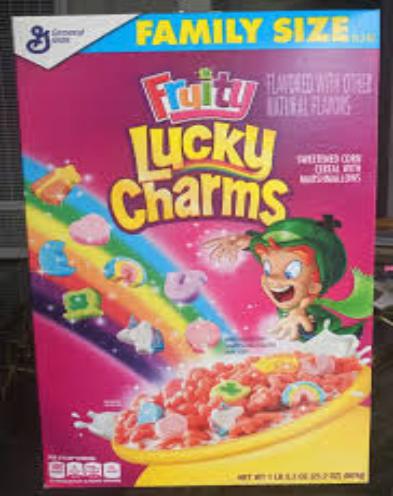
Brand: Berry Lucky Charms
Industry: Food